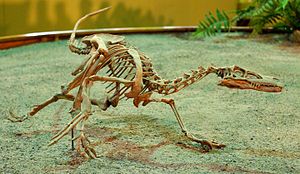
Velociraptor
Arten Velociraptor mongoliensis udstillet i Wyoming Dinosaur Center.
Arten Velociraptor mongoliensis udstillet i Wyoming Dinosaur Center.
Velociraptor er en uddød slægt af rovdinosaurer, der tilhørte familien Dromaeosauridae. Det var fuglelignende dinosaurer, som levede for mellem 85 og 80 millioner år siden. Velociraptor kunne blive op til 2,7 m lang med en hoftehøjde på 0,5 m.